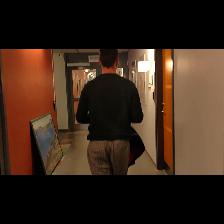
Label: Human